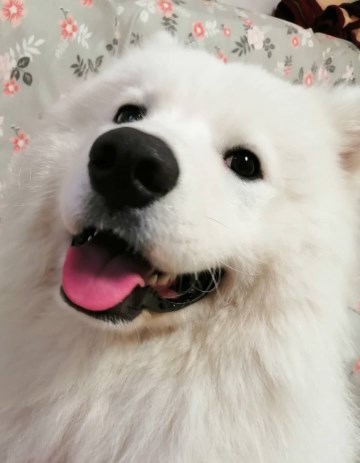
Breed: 2192-n000088-Samoyed